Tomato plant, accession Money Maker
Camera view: horizontal (90 deg, fisheye); turntable rotation: 330 degrees
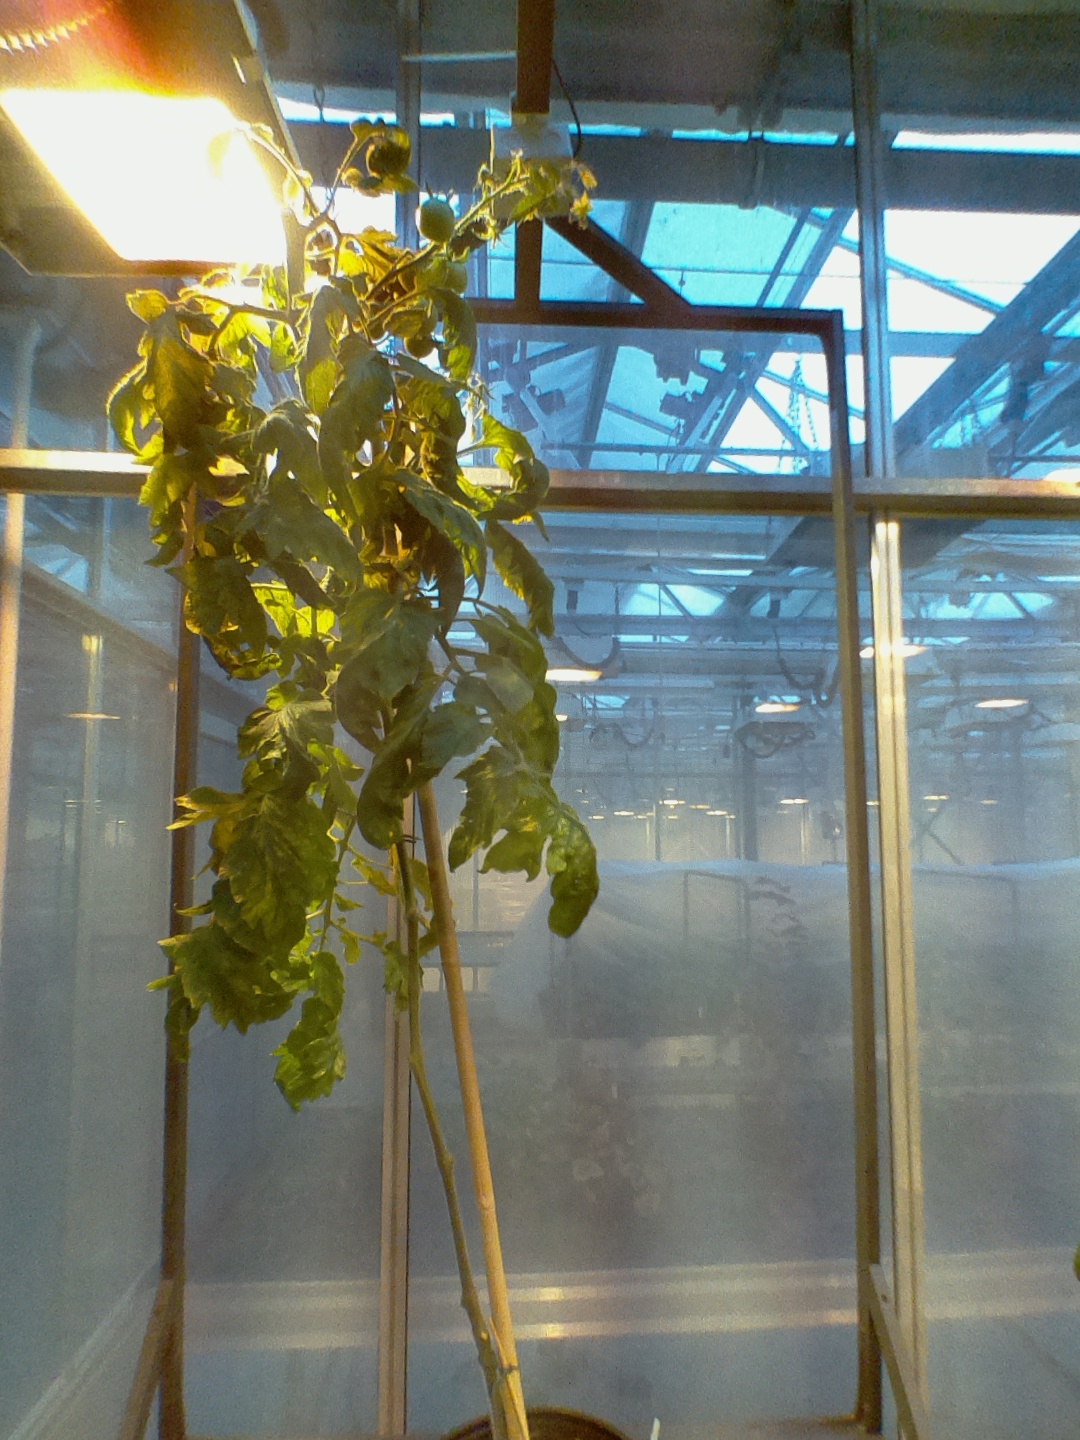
BBCH growth stage 73: 30%-40% of final fruit size